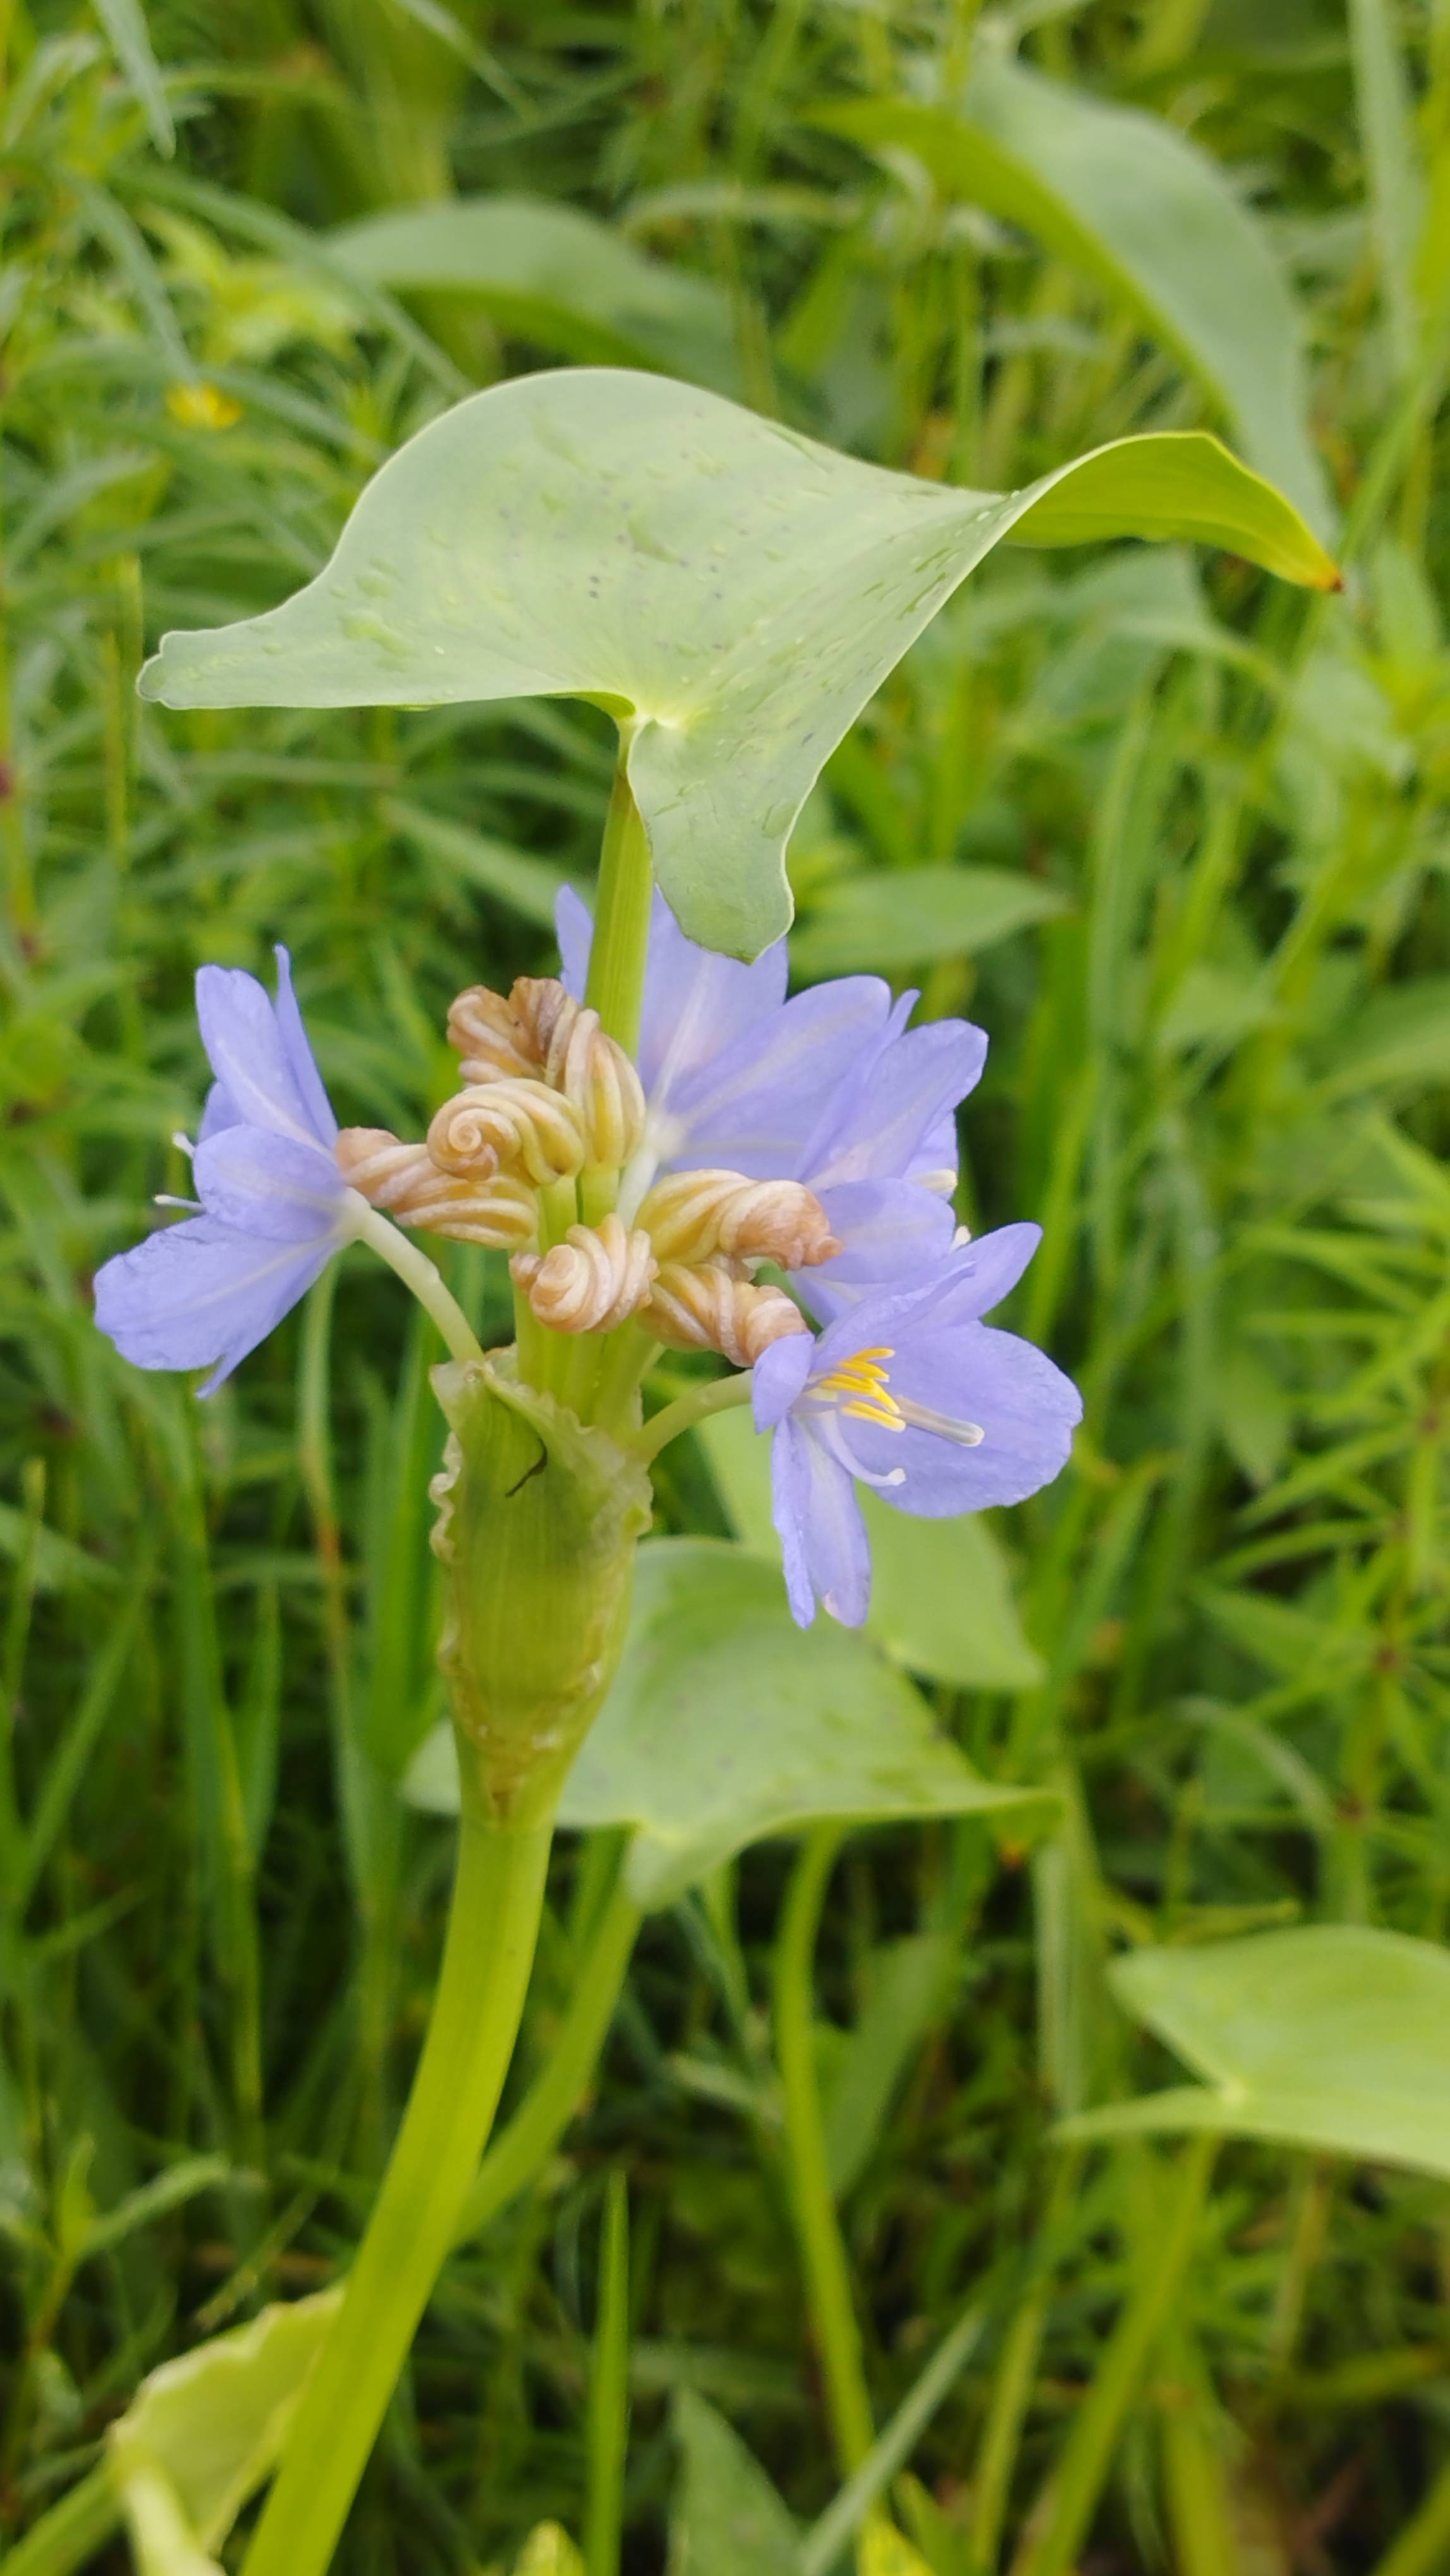
Species: Heartleaf False Pickerelweed (Monochoria korsakowii)